Kate Tupper Galpin

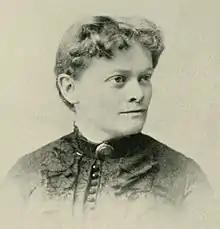

Kate Tupper Galpin (née Kate Tupper, 3 August 1855 – 1906) was an American educator and woman's club leader. For several years President of the Woman's Parliament of Southern California, Galpin was a natural teacher. Before instituting her classes in Southern California, she occupied the position of Professor of Pedagogy in the University of Nevada. During the five years of her residence in California, Galpin played an active part in the club life of the State, occupied many positions of honor, and through her classes in Shakespeare and Current Topics, conducted in Los Angeles and numerous outlying towns, contributed largely to the educational and intellectual life of the community. She gave five addresses before the Women's Congress at the Columbian Exposition, and lectured upon the suffrage platform throughout California.